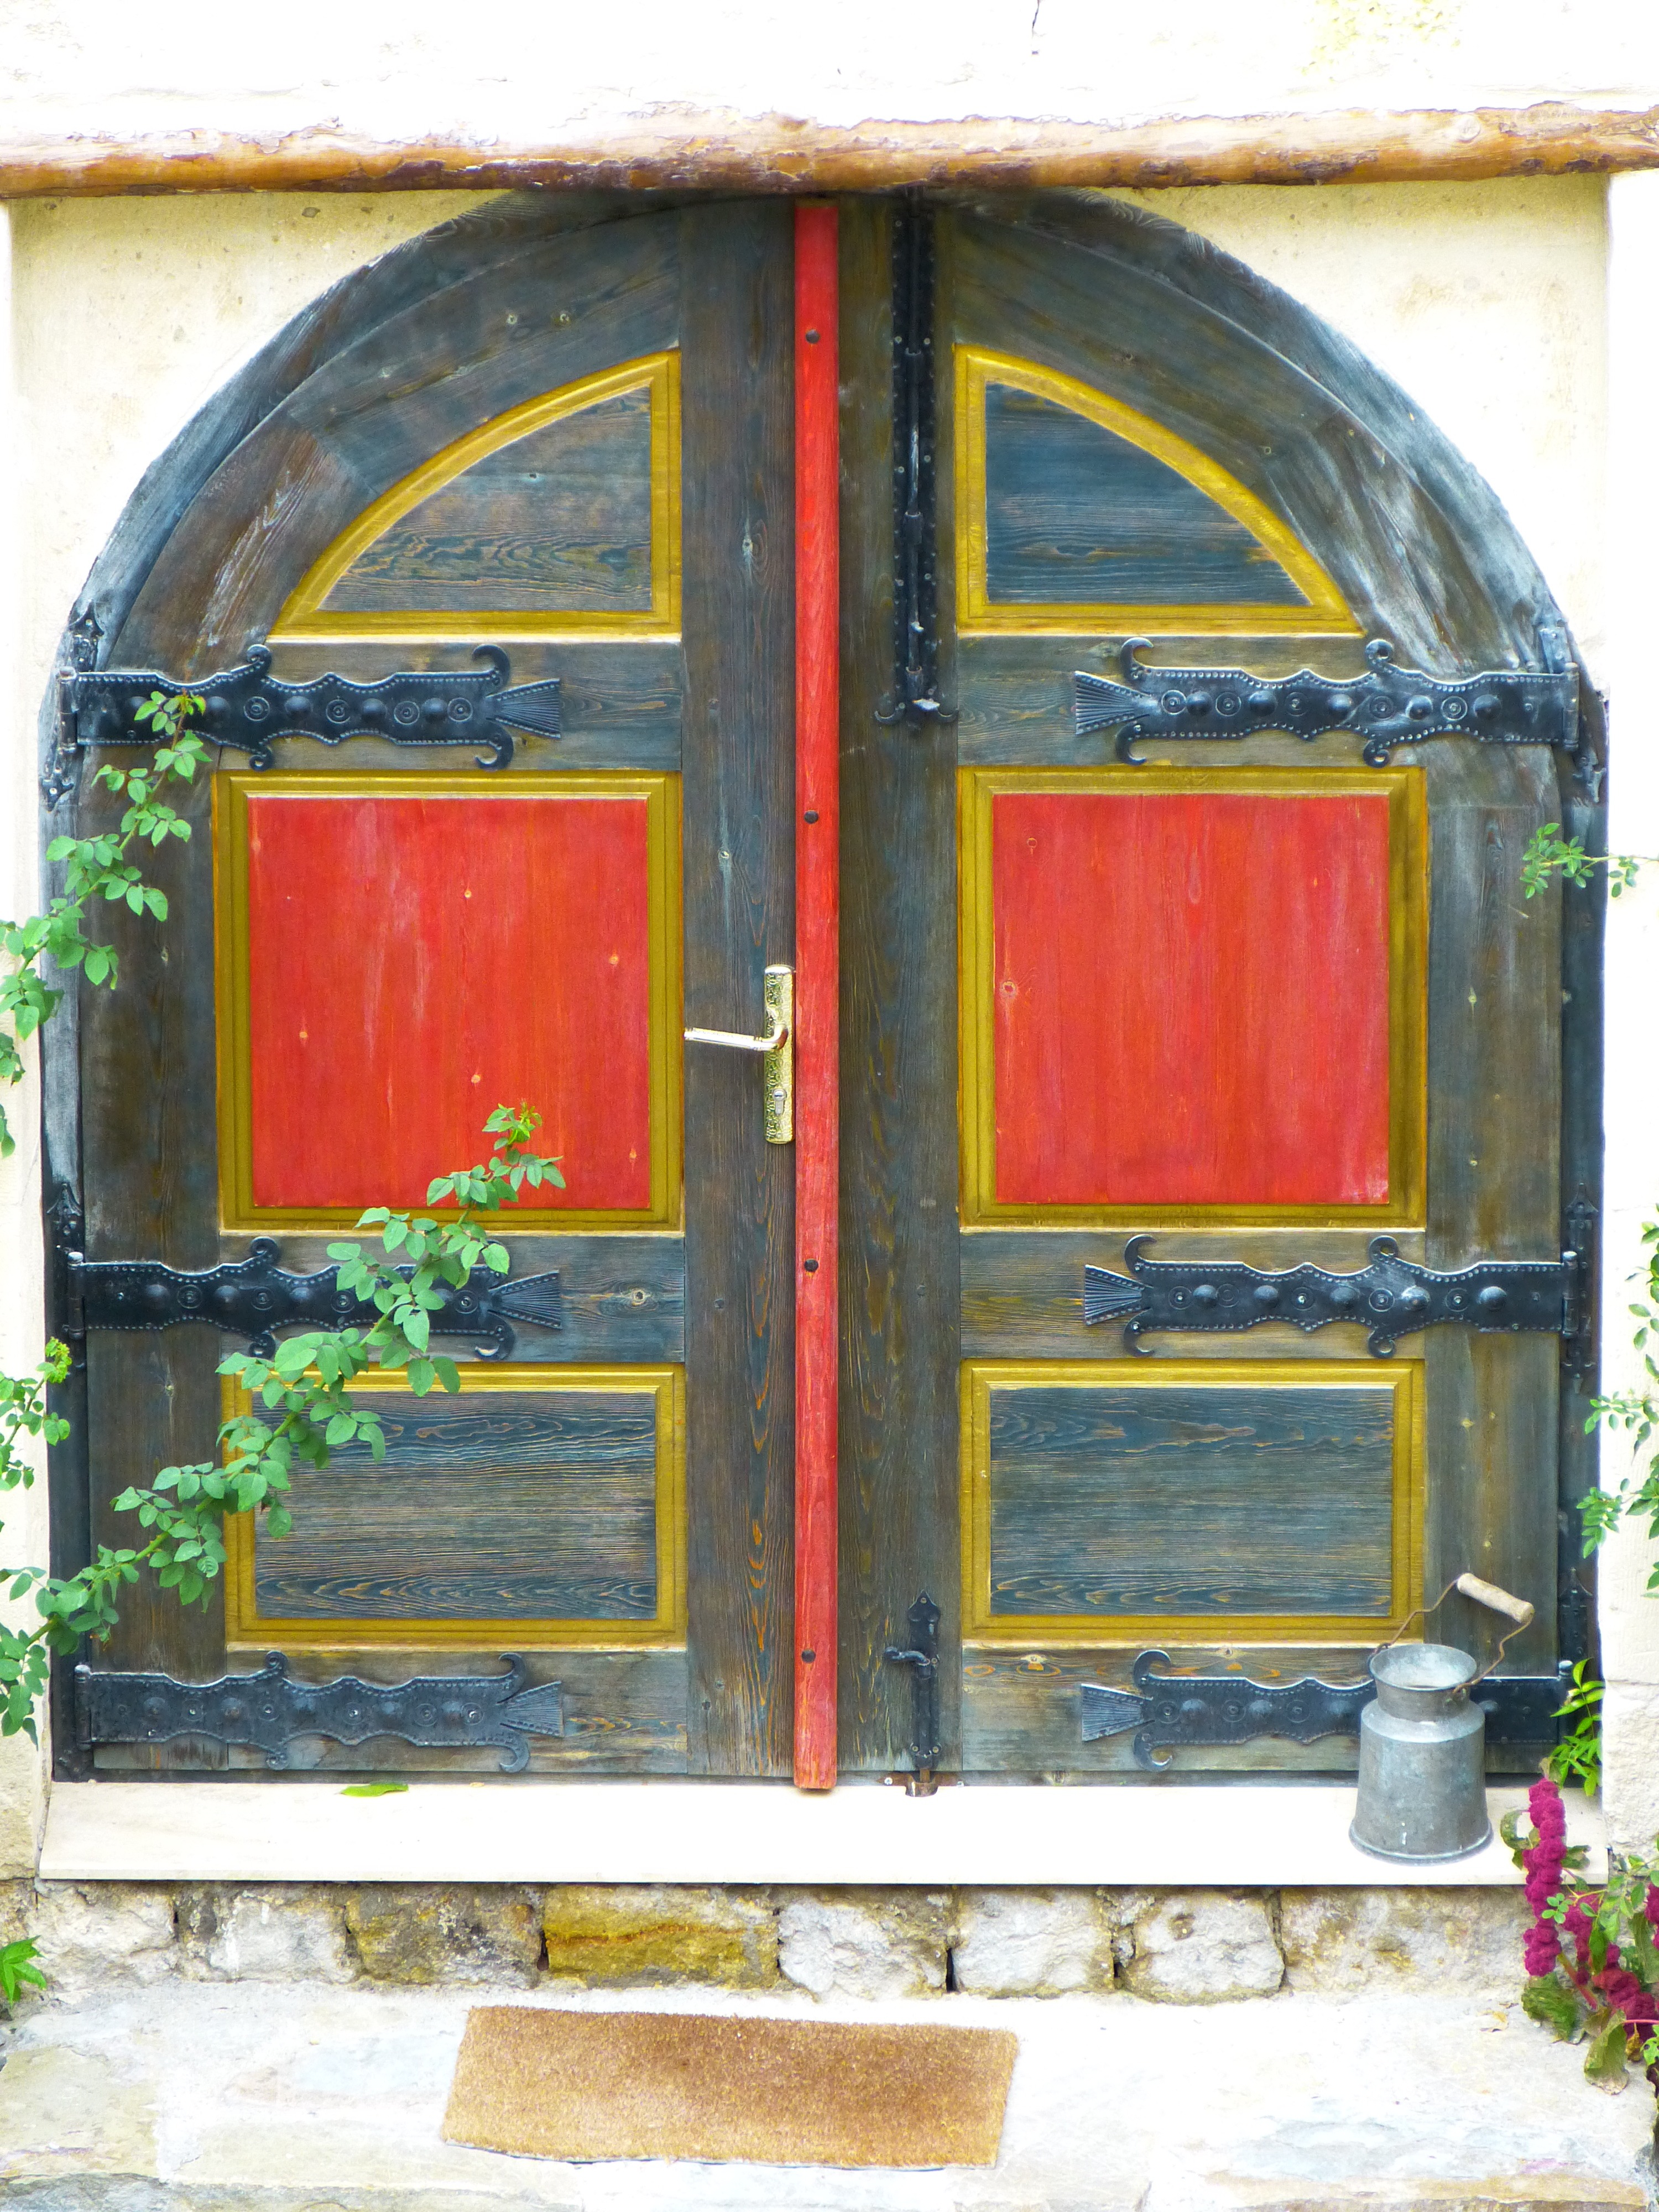
wood, window, building, old, color, facade, door, goal, painting, art, doors, input, house entrance, old door, urban area, man made object, outdoor structure